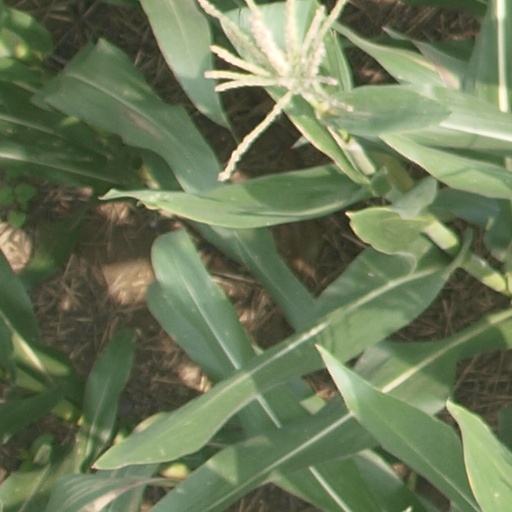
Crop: maize; corn